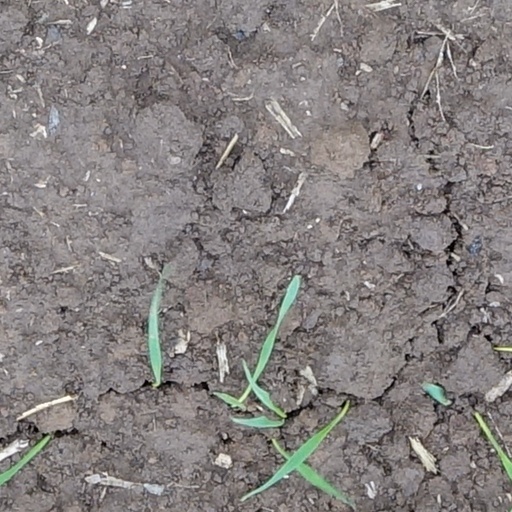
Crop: wheat